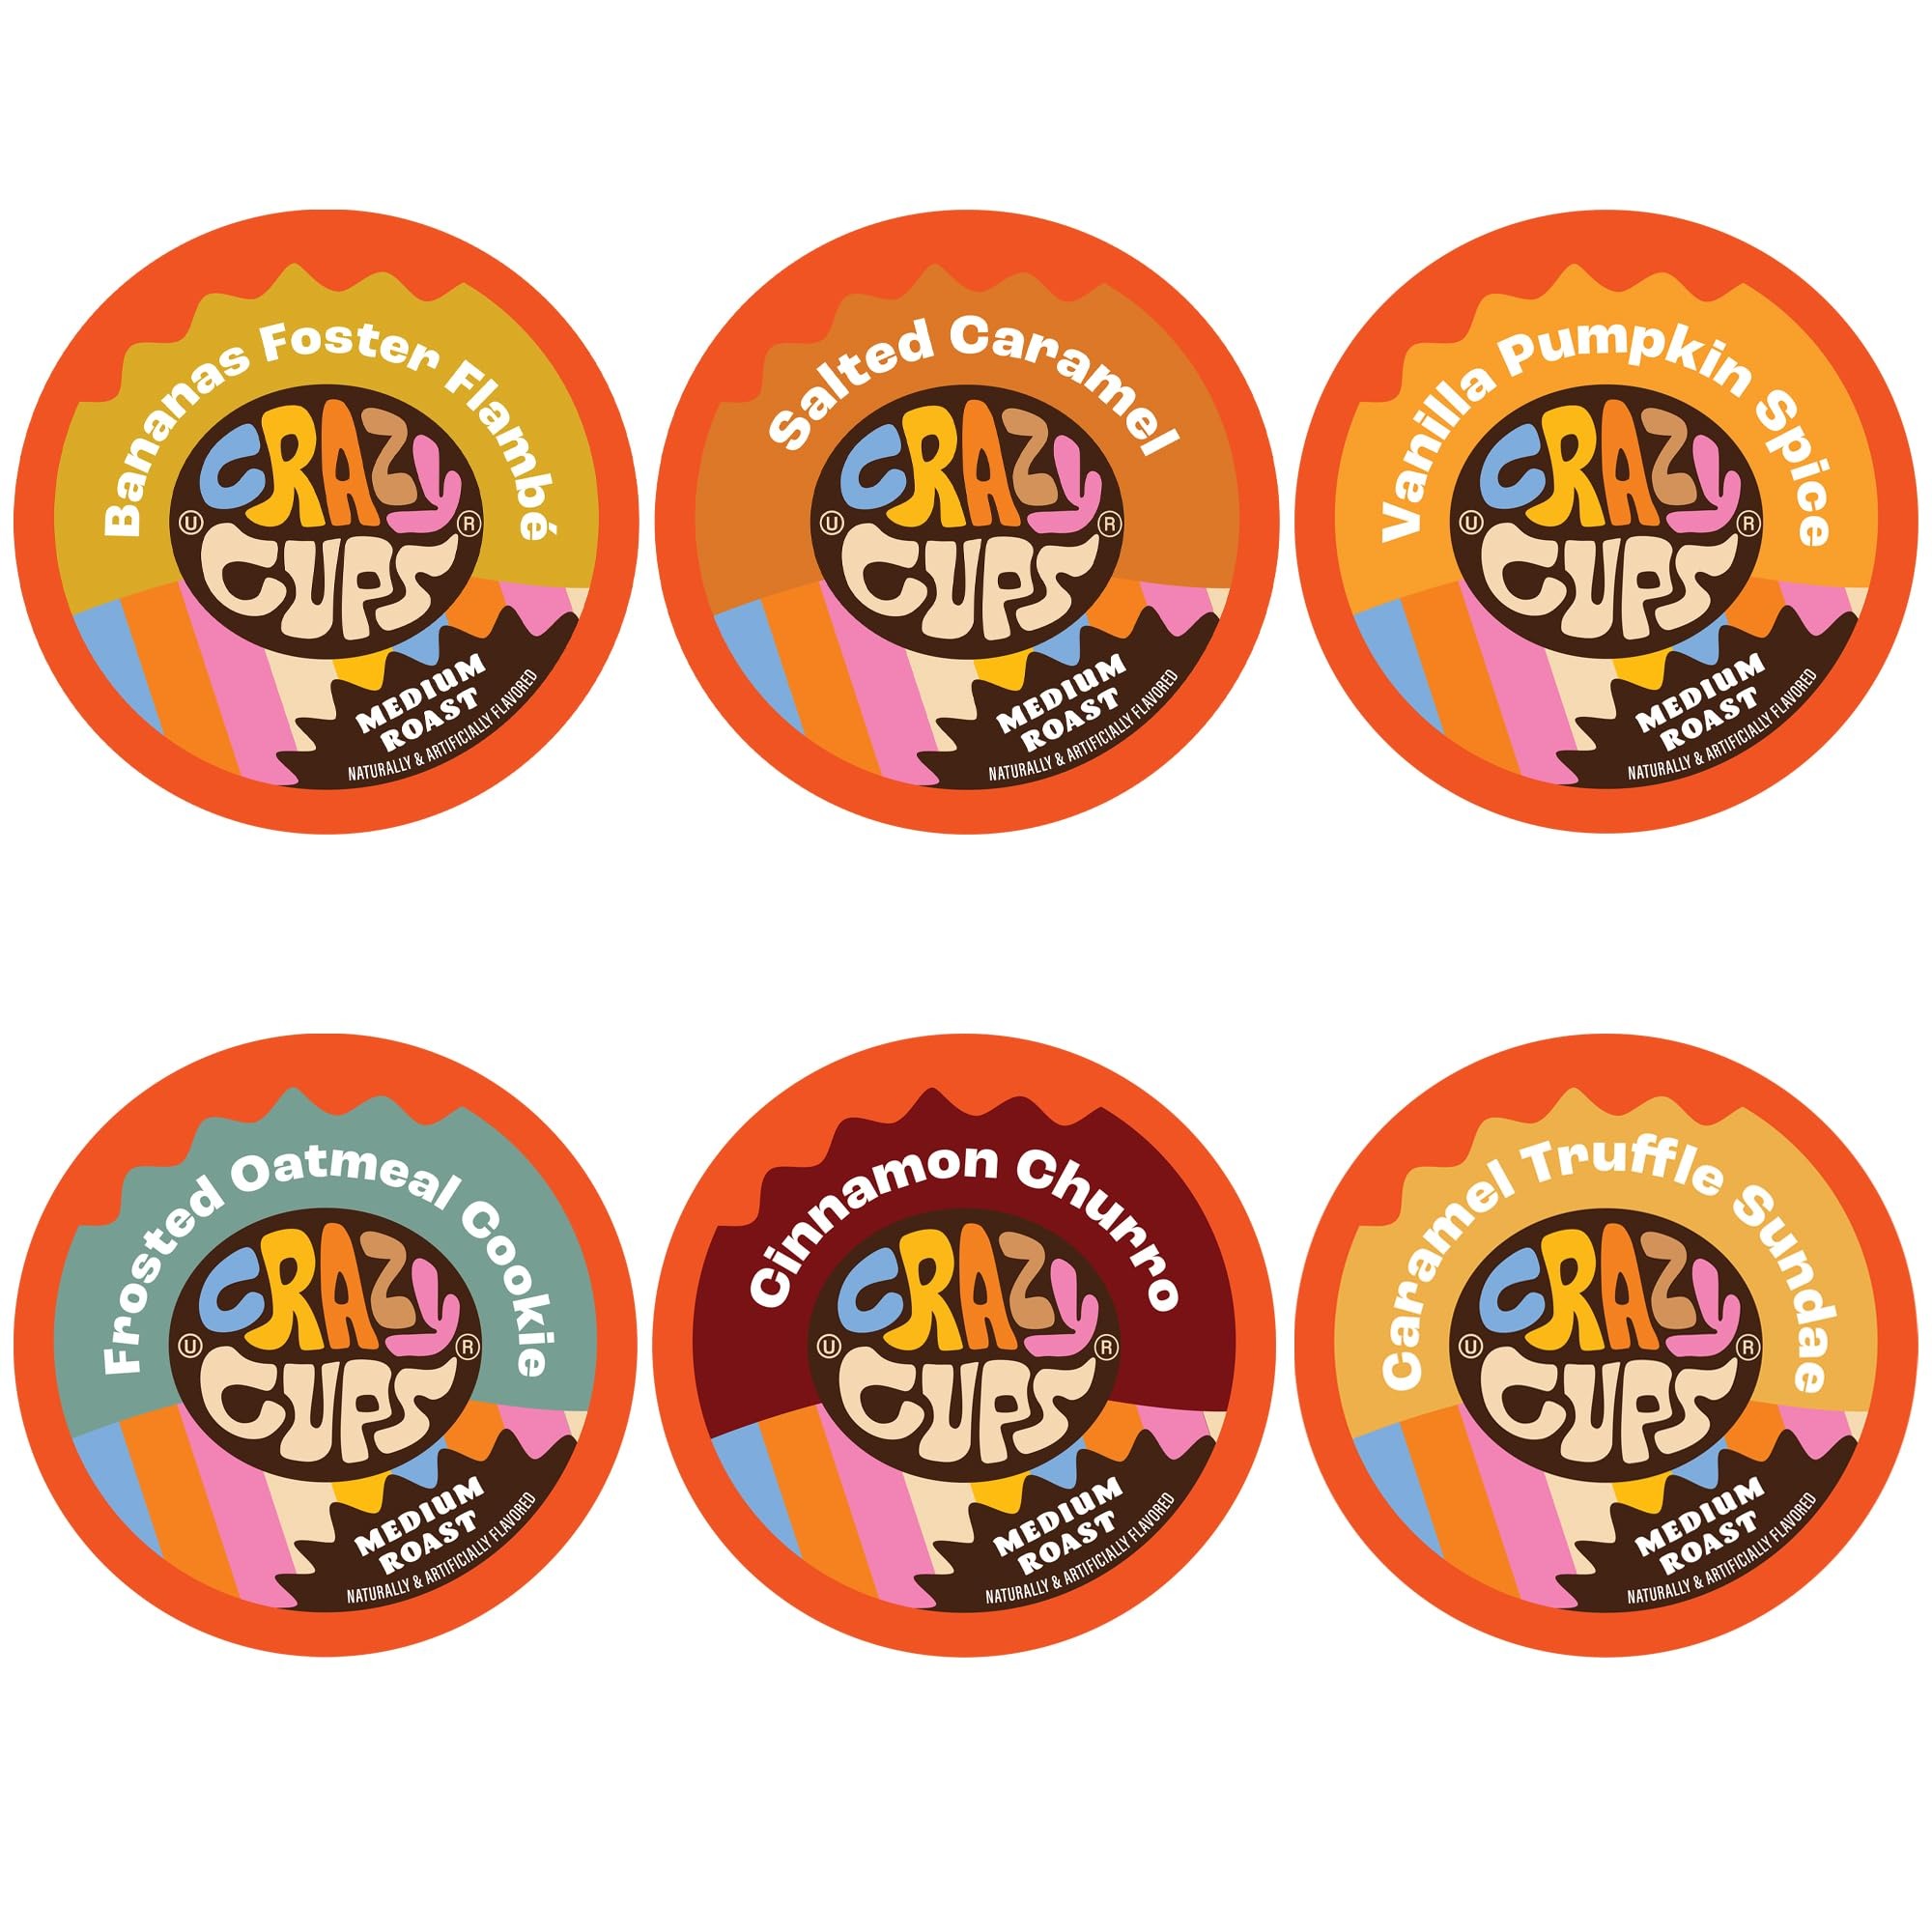
Item Name: Crazy Cups Flavored Coffee Pods Variety Pack - Coffee Flavors for the Keurig K Cups Machine, Recyclable Single Serve Cups, 24 Count (Pack of 1)
Bullet Point 1: Like Coffee Flavors, You will LOVE the Flavored Recyclable Coffee Pods Variety Pack from Crazy Cups. Delight in drinking these GUILT FREE (0 calories) Flavor assortment including Bananas Foster Flambe, Salted Caramel, Pumpkin Vanilla Creme, Caramel Truffle Sundae, Cinnamon Churro, and Frosted Oatmeal Cookie.
Bullet Point 2: Crazy Cups Single serve cups are recyclable and contain an average of 35 percent more coffee in each cup (13g) and compatible with both The 1.0 and 2.0 Keurig K Cup Brewers. This also makes it perfect for brewing over ice and enjoying a refreshing cold brew.
Bullet Point 3: All Crazy Cups flavored coffees contain no Gluten or Lactose, and are Vegan, Kosher and Pareve
Bullet Point 4: Crazy Cups Artisan Roasted Flavored Specialty Coffee use Natural and Artificial Flavorings in Recyclable Capsules with no sugar added
Bullet Point 5: For use with the Keurig K cups brewers. Keurig, and K Cups are registered trademarks of Green Mountain coffee and Keurig, Crazy Cups has no affiliation with Keurig or Green Mountain coffee
Value: 24.0
Unit: Count

Price: 26.87